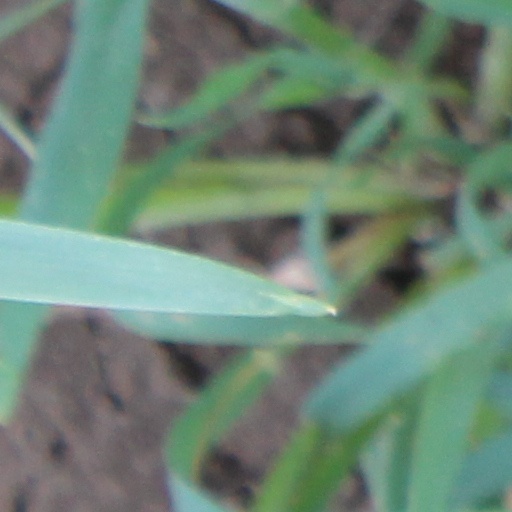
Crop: wheat